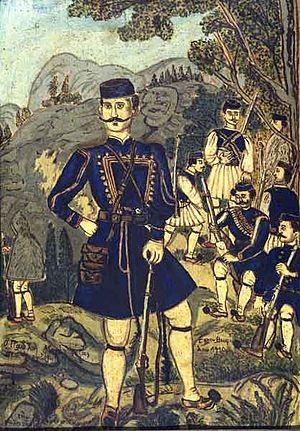
Pavlos Melas était un militaire grec impliqué dans le conflit macédonien au début du XXᵉ siècle. Sa mort en fit le martyr de la cause du rattachement de la région à la Grèce.